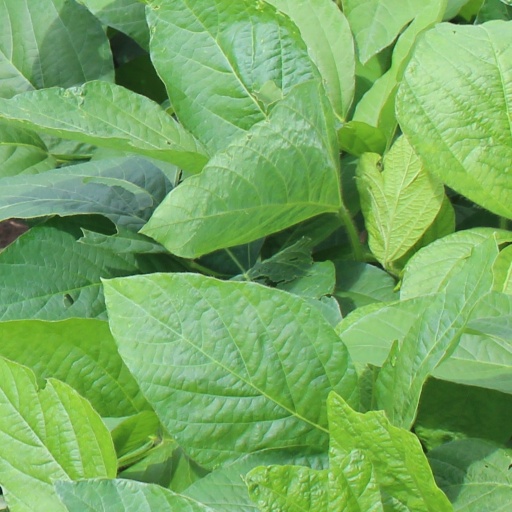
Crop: soybean